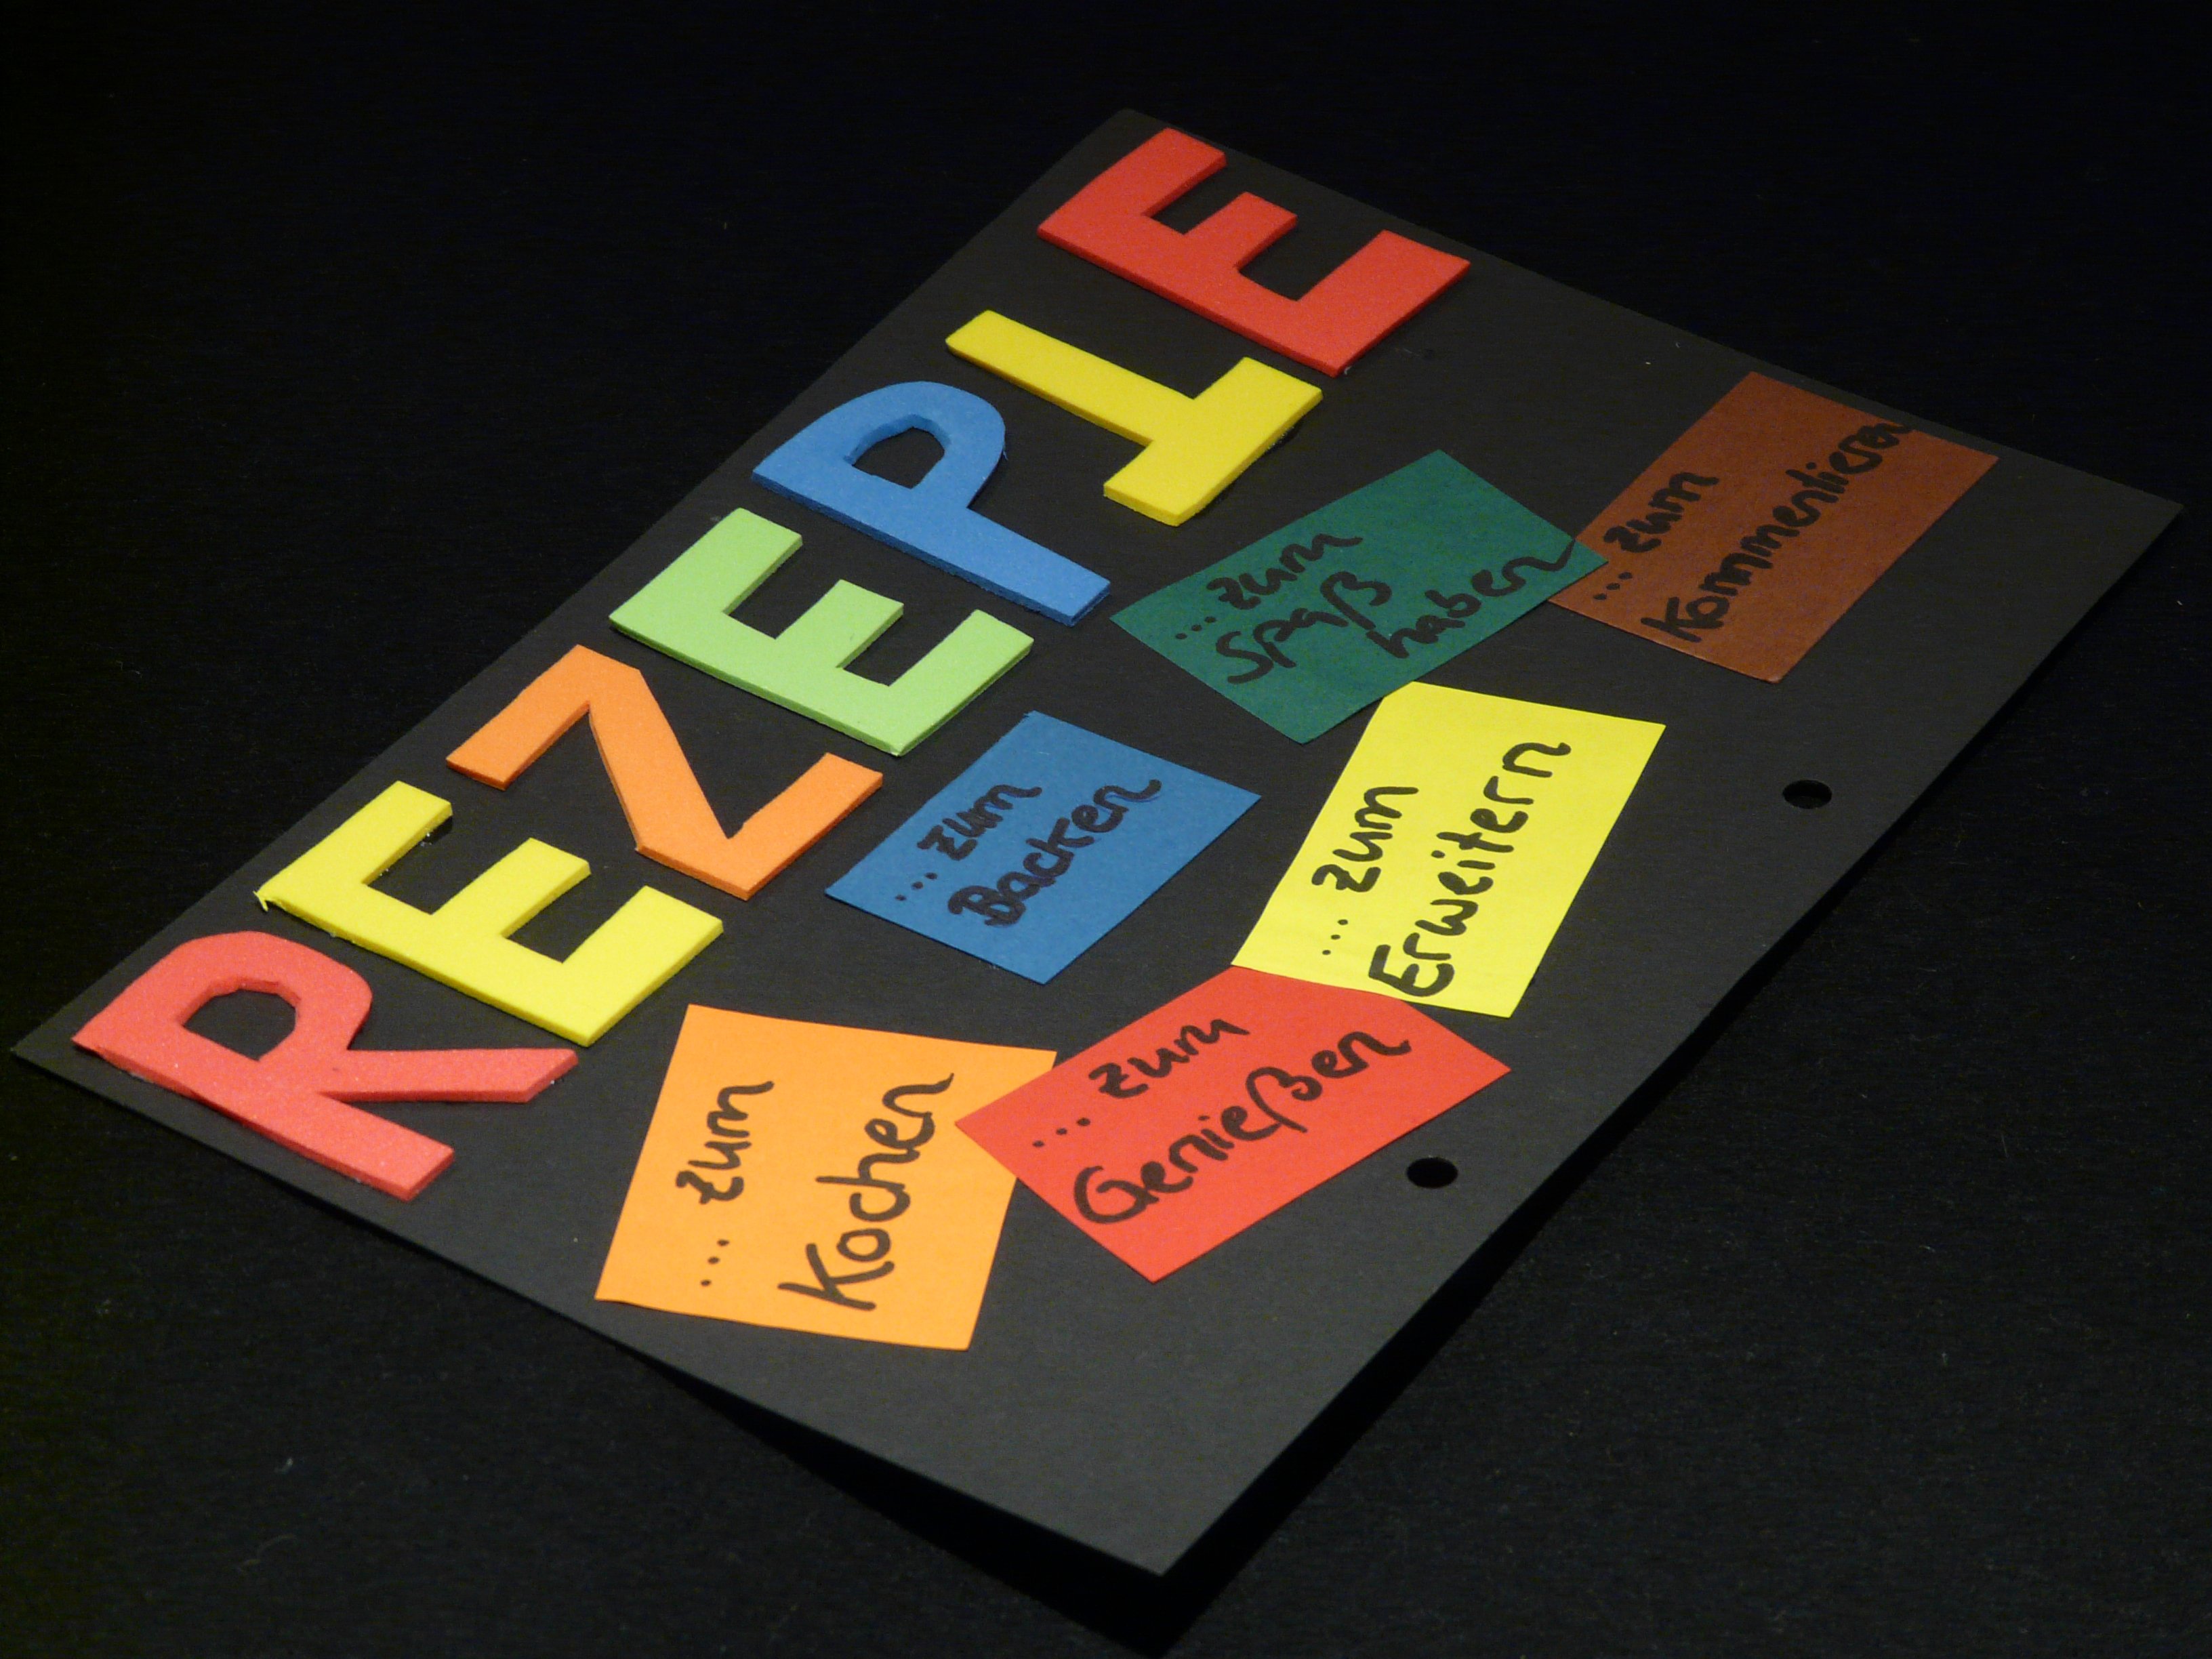
number, color, colorful, label, brand, font, art, design, letters, recipes